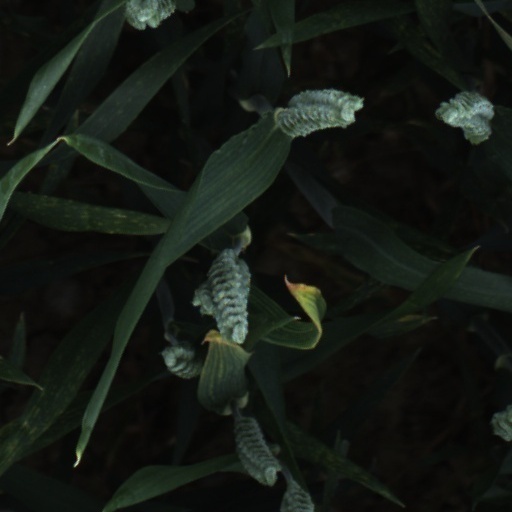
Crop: wheat